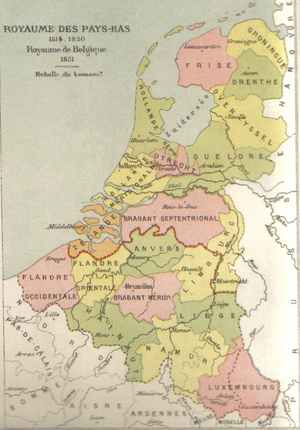
Den belgiske revolution / Forenede Nederlandske kongerige 1815–1830 / Et forenet land
De forenede Nederlande (1815–1830). Den røde streg markerer den senere grænse mellem Holland og Belgien.
Under den belgiske revolution i 1830 gjorde den overvejende katolske befolkning i de sydlige provinser af det Forenede Kongerige Nederlandene oprør mod de fortrinsvis protestantiske nordlige provinsers overherredømme. I løbet af få uger i august og september førte opstanden til grundlæggelsen af Belgien bestående af de flanderske og wallonske provinser. Kun en del af Luxembourg forblev indtil 1890 i personalunion med Holland.